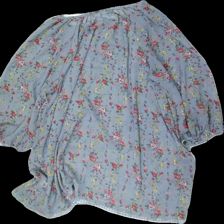
View: back
Type: Dress
Category: Ladies
Brand: Missing
Brand text on label: Guna???? whatever the tag is supposed to say
Colors: Grey, Red, Yellow, Multicolor
Material: 100% polyester
Pattern: Floral print
Cut: Regular, C-collar, Loose
Size: 44
Season: All
Price range: 50-100
Recommended usage: Reuse